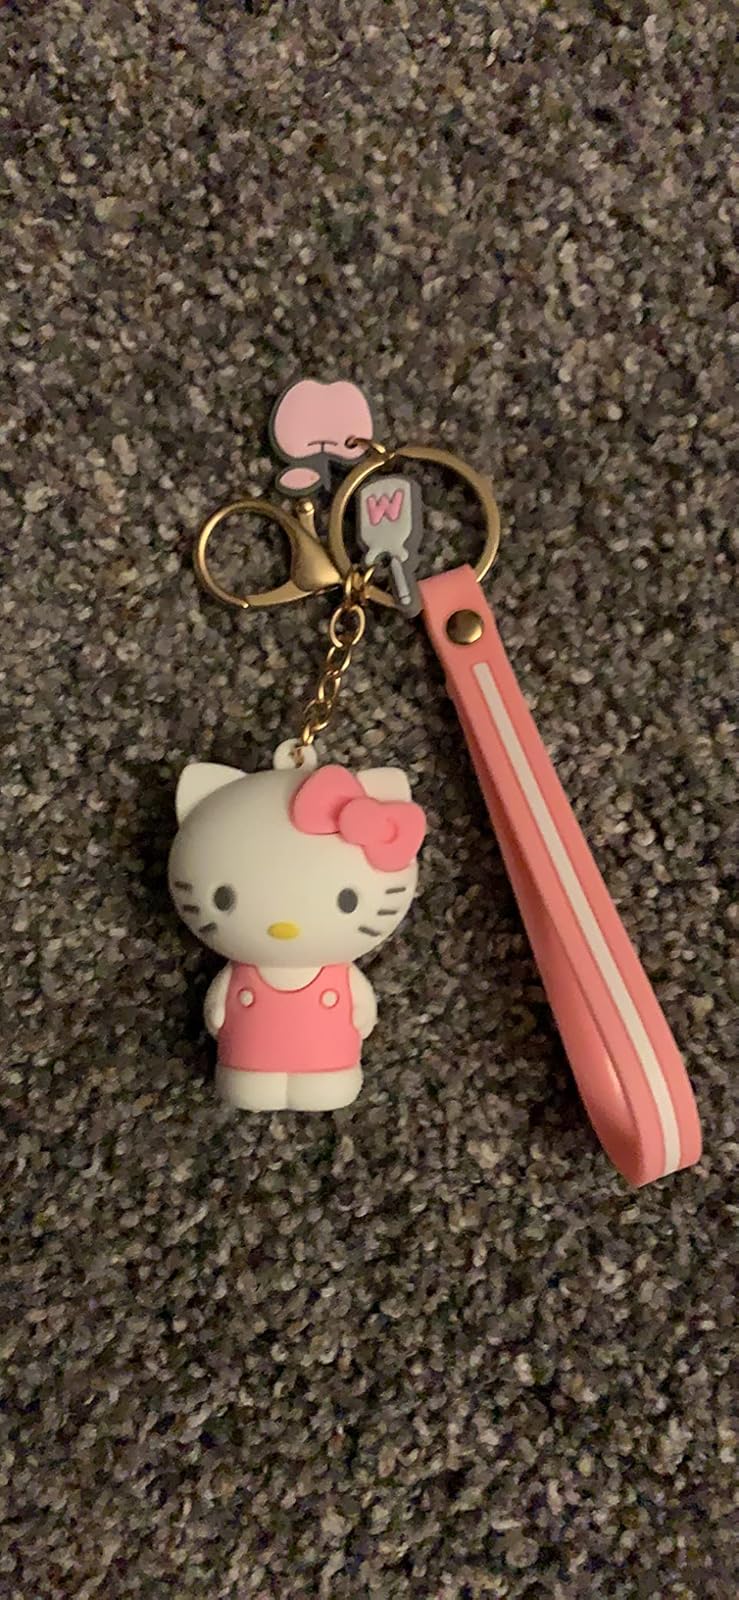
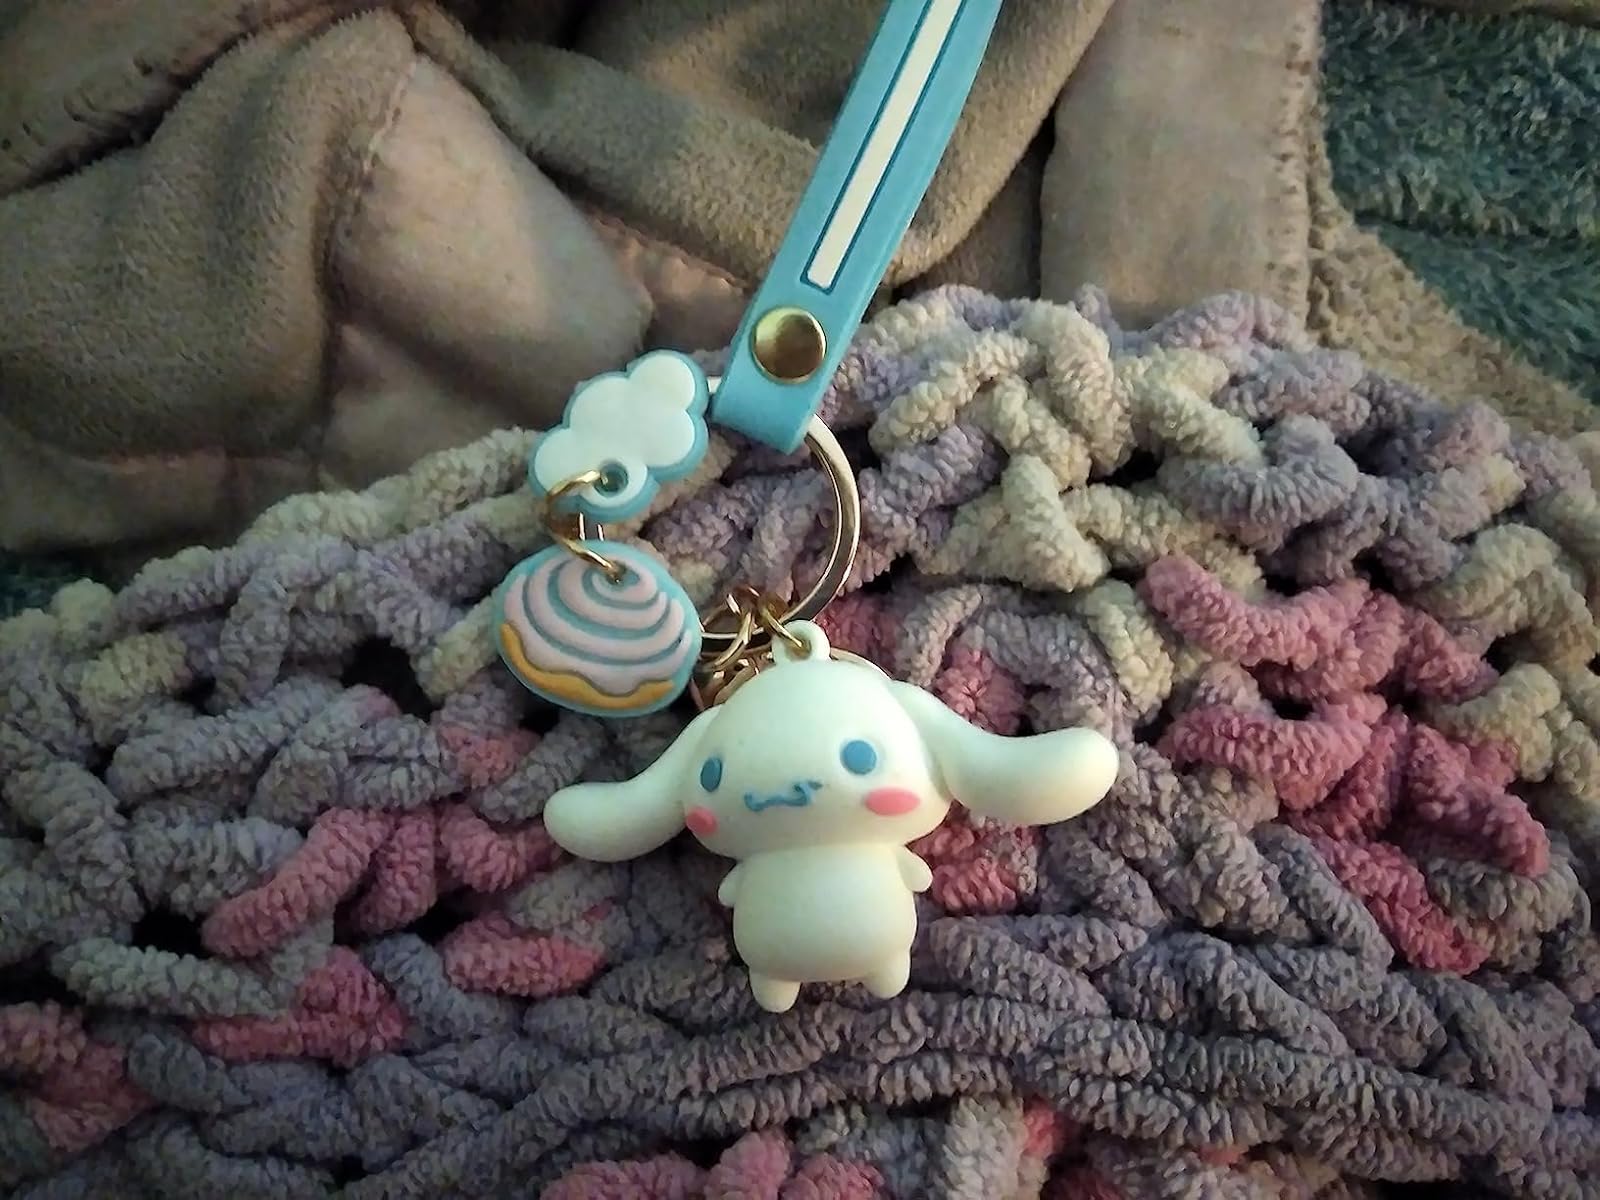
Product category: accessories_keychain
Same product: no